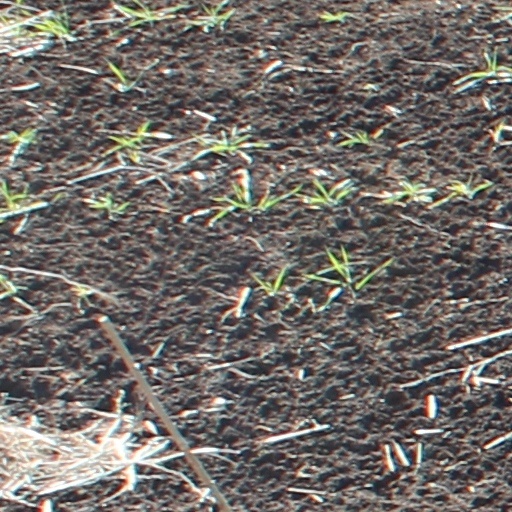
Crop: wheat